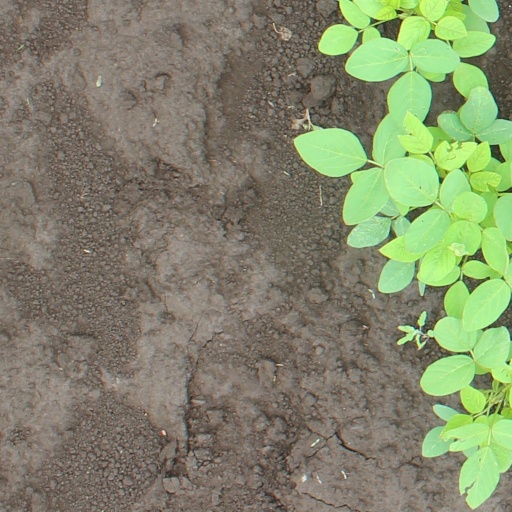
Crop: soybean